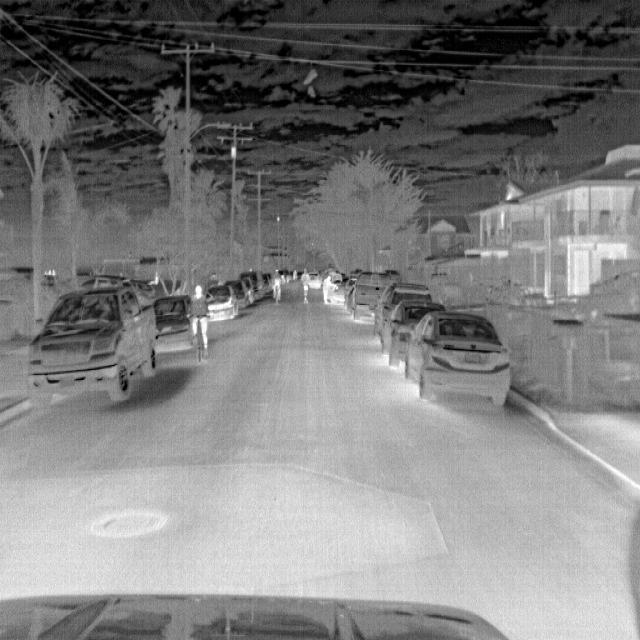
Detected objects:
label: person
label: person
label: person
label: person